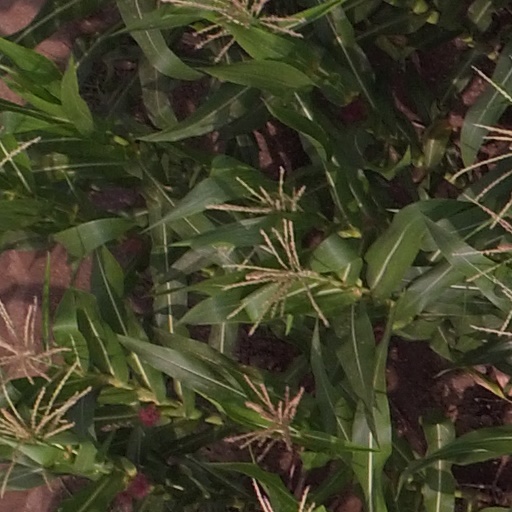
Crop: maize; corn